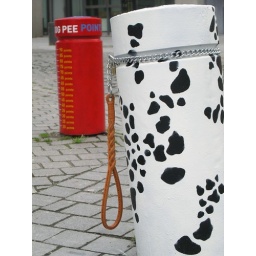
aangekleed straatmeubilair naar aanleiding van kunsthappening super in Hasselt. dressed street furniture during arts happening in Hasselt